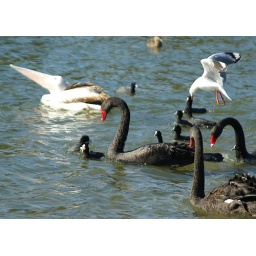
All the birds on the lake were over to get food from the young family. And the seagulls just kept saying &amp;quot;Mine!..Mine!..Mine!..&amp;quot;